Charles Metz

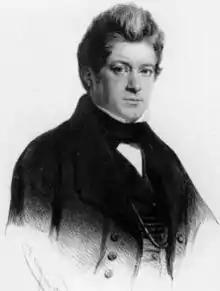

Charles Gérard Emmanuel Metz (6 January 1799 – 24 April 1853) was a Luxembourgish politician, journalist, and lawyer. He was a prominent pro-Belgian in the Belgian Revolution, serving in the Belgian national legislature, before entering the Chamber of Deputies of Luxembourg, of which he was the first President, from 1848 to 1853.